Short Satellite

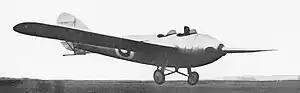

The Short S.4 Satellite was a small British two-seater sporting monoplane, produced in 1924 to take part in the Air Ministry's Two-Seater Light Aeroplane competition on 27 September of that year.